Baradwaj Rangan

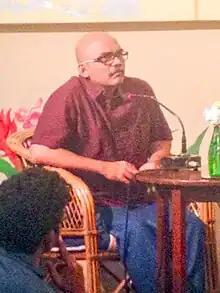
Baradwaj Rangan in 2014

Baradwaj Rangan is an Indian film critic and writer. A chemical engineering graduate with no formal training in filmmaking or cinema writing, he has a diverse career in advertising, IT consulting, and cinema writing. He has authored two books on Indian cinema, written for "The New Indian Express", "The Hindu", and "Tehelka", and has also been a screenwriter.